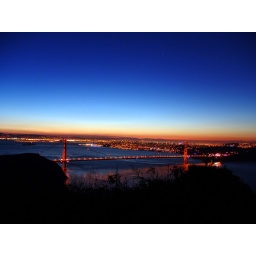
sunrise over golden gate bridge